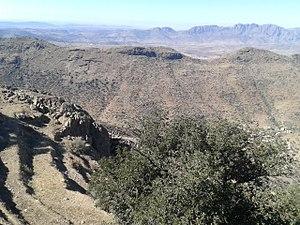
Souss